House of Loredan

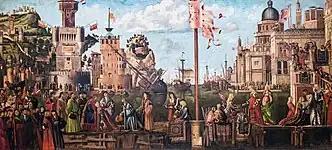
"The Meeting of Ursula and the Prince", by Vittore Carpaccio, 1497, Gallerie dell'Accademia. In the middle, sitting on a parapet, is Antonio Loredan, member of the "Compagnia della Calza" and commissioner of the work.

Marco Loredan lived in the 11th century and is possibly the oldest known ancestor of the Loredan family, besides Gaius Mucius Scaevola, who is considered the traditional progenitor of the family. According to the 16th-century philosopher Jacopo Zabarella, Marco was ascribed to the Great Council of the Republic in 1080, due to his family's nobility and wealth.